David Onley

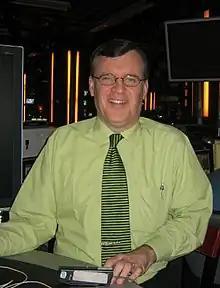
Onley on the set of "Home Page", 2006

From 1989 to 1995, he was the first news anchor on the then-new "Breakfast Television", Citytv's morning show. He served as education specialist for Citytv from 1994 to 1999. Onley became an anchor on Citytv's sister station CP24 upon its launch in 1998, and both hosted and produced "Home Page" on CP24.